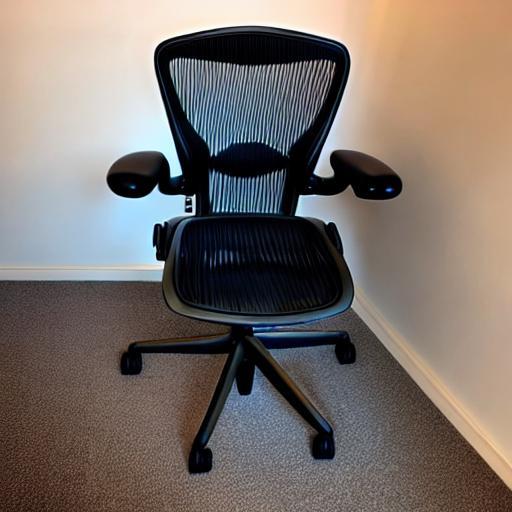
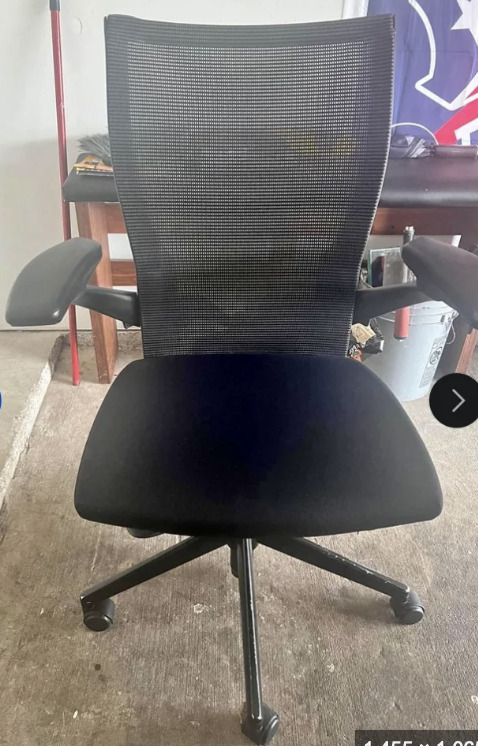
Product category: items_chair
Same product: no